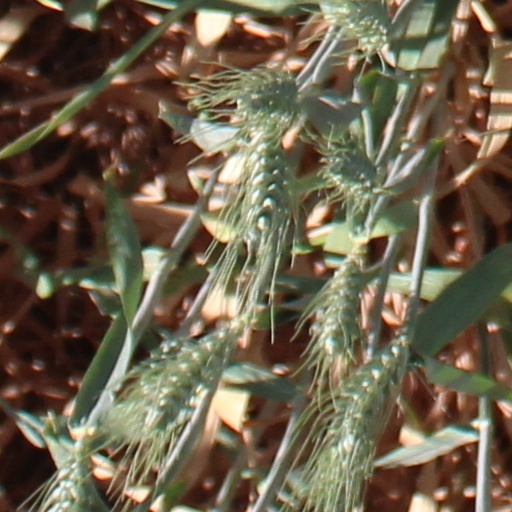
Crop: wheat